Top End Wedding

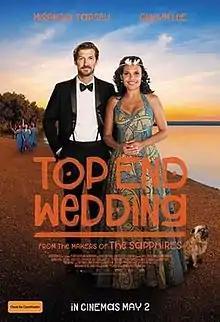
Theatrical film poster

Top End Wedding is a 2019 Australian romantic comedy film directed by Wayne Blair, starring Miranda Tapsell and Gwilym Lee. Tapsell also co-wrote the film and served as the executive producer.